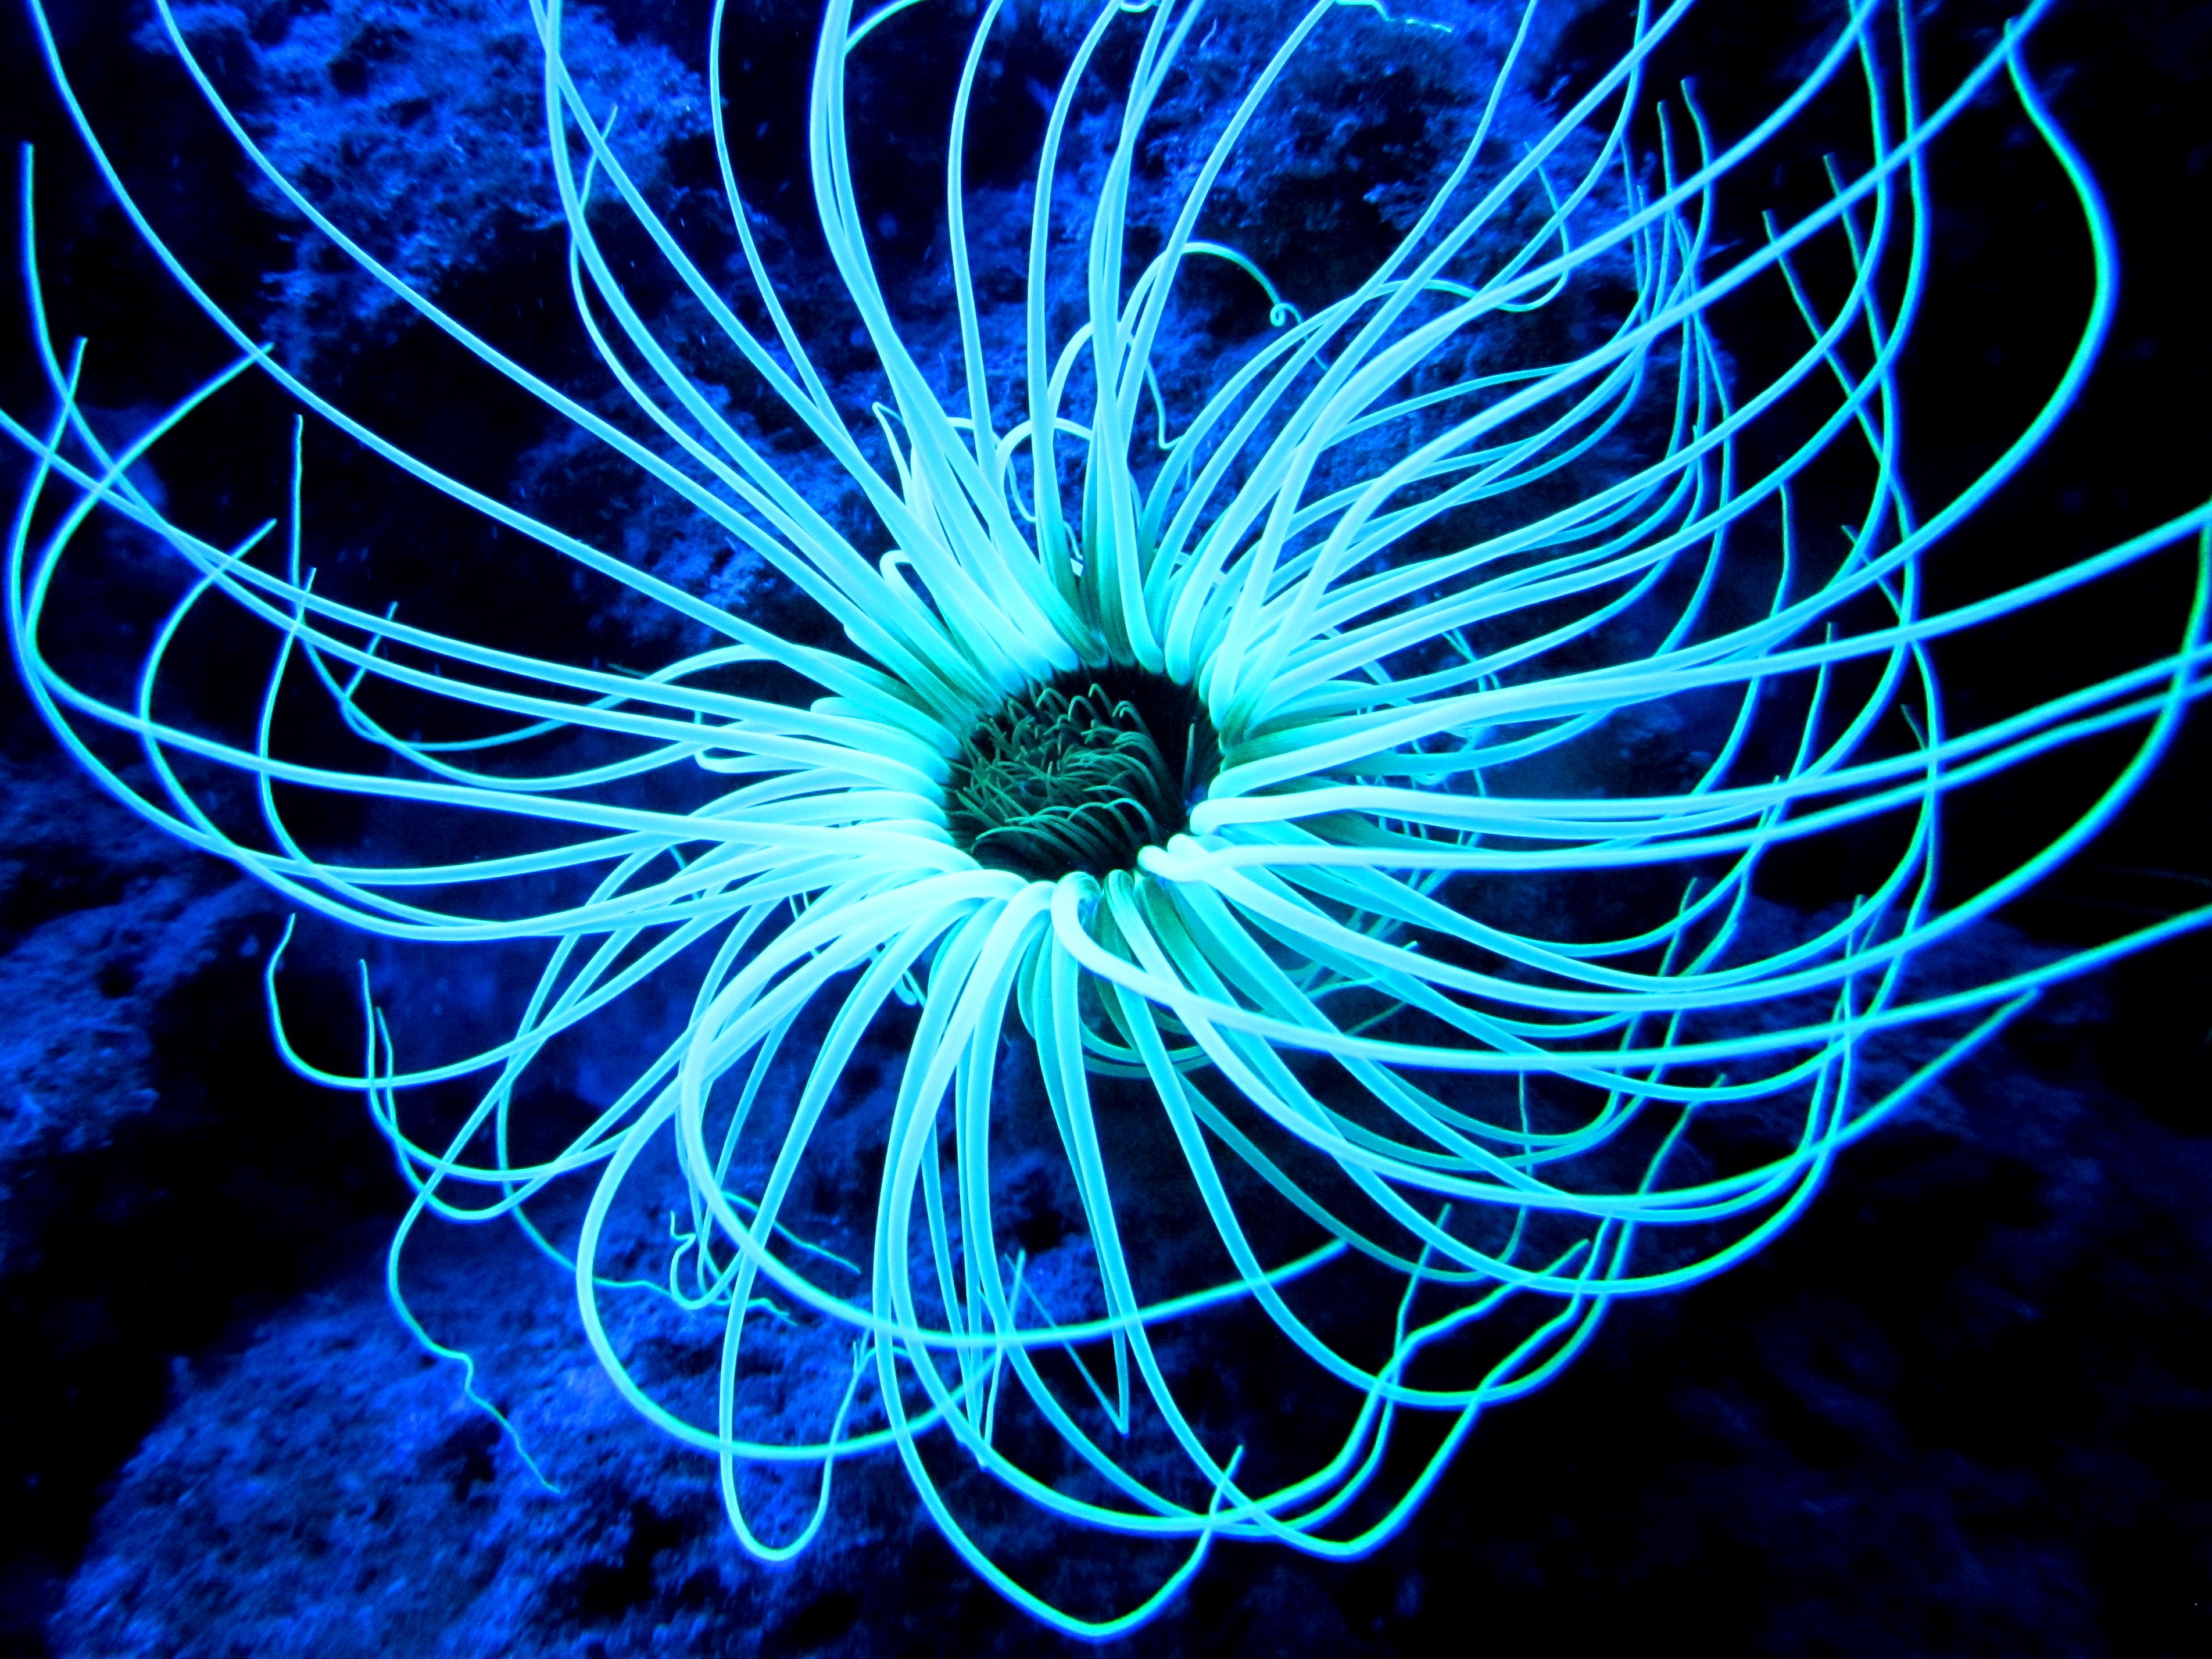
light, flower, blue, circle, observatory, illustration, reserve, marine, organ, macro photography, computer wallpaper, psychedelic art, fractal art, tube anemone, cerianthus membranaceus, mediteranean, banyuls, oceanological